Edmund Dillon

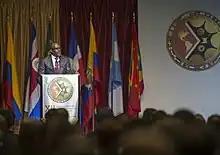
Dillon speaking as president of the XII Conference of Defense Ministers of the Americas in 2016

Edmund Ernest Dillon (born 7 November 1955) is a Trinidad and Tobago military officer, politician and diplomat. He is the current Ambassador for Trinidad and Tobago to the Bolivarian Republic of Venezuela. Dillon enlisted with the Coast Guard and later joined the Trinidad and Tobago Regiment as a commissioned officer. He rose through the ranks and eventually became Chief of Defence Staff, a position that he held from 2006 to 2010. He was a Member of Parliament in the House of Representatives for Point Fortin between 2015 and 2020, when he served as the Minister of National Security and the Minister of Housing and Urban Development.